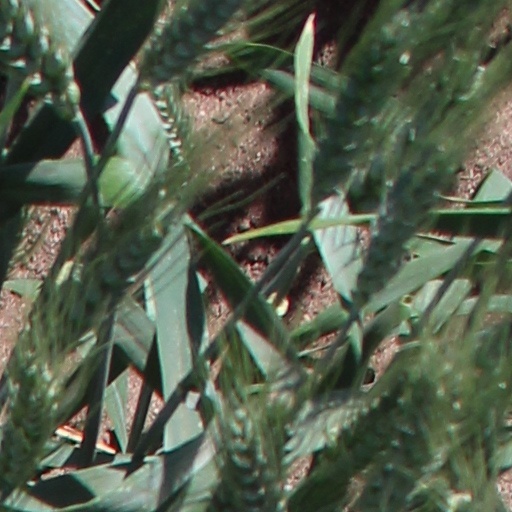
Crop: wheat